Mohaka River

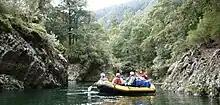
Floating through the native forest of the upper Mohaka

Up in the Kaweka range the Mohaka is a twisting grade II river with a bit of grade III. There are several Department of Conservation (DOC) campsites, hot pools and plenty of undisturbed native bush. After approximately 36 km, it comes out of the Kawekas and farmland becomes more common The river bends itself into an oxbow and shortly after rapids become larger as it leads into the grade III section. DOC campsites are still found along this 68 km stretch.